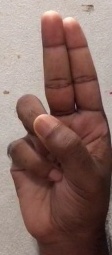
ASL sign: U